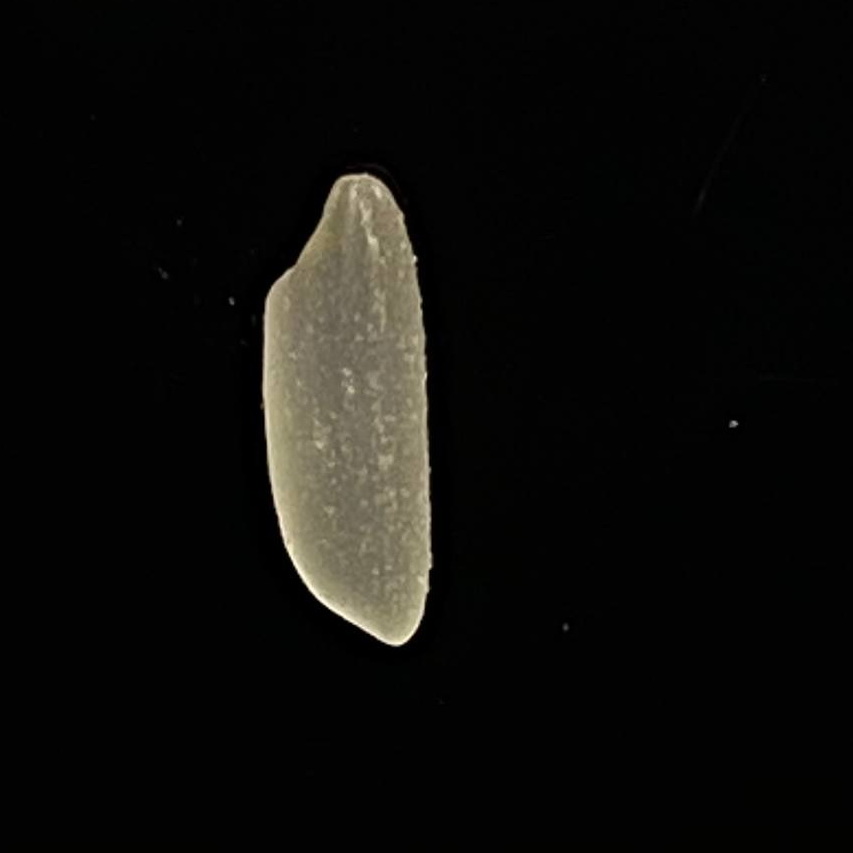
Rice variety: Katarivog